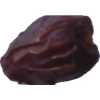
Label: dates